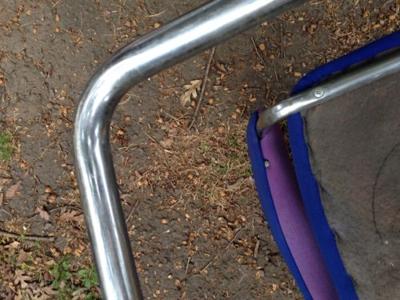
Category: chair